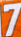
Number: 7